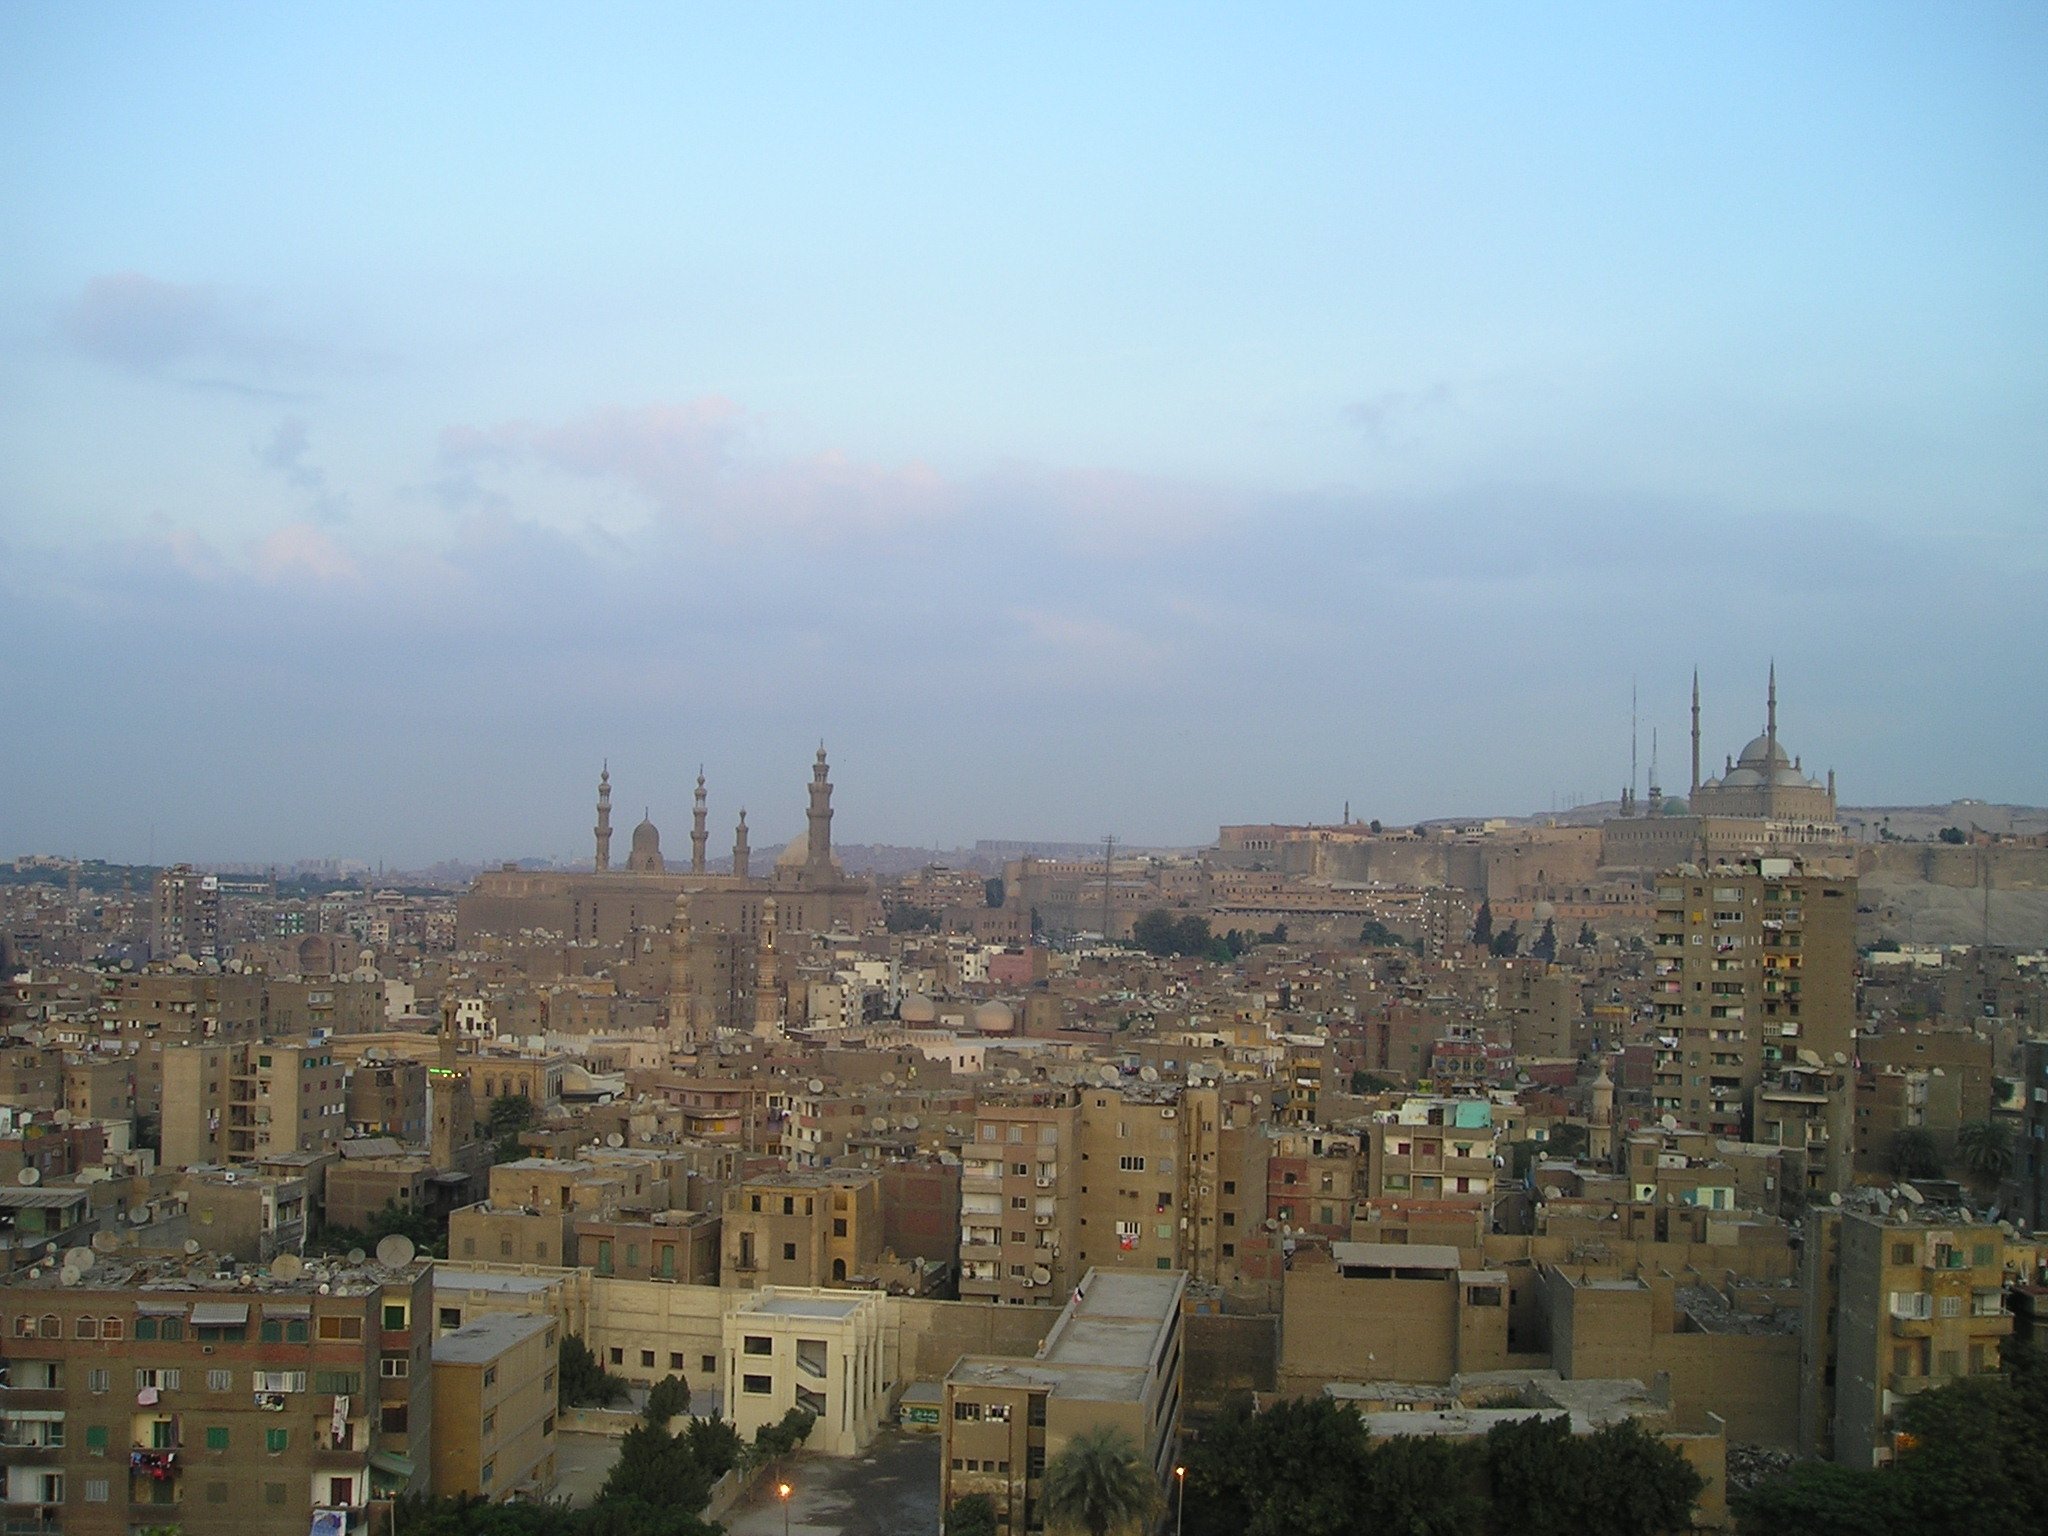
horizon, sky, skyline, morning, town, city, skyscraper, cityscape, panorama, downtown, dusk, evening, landmark, egypt, islam, cairo, arabic, metropolis, aerial photography, mosques, urban area, atmospheric phenomenon, human settlement, atmosphere of earth